List of causes of death by rate

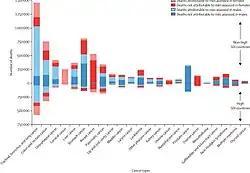
Global deaths from cancers attributable to risk factors in 2019 by sex and

Top causes of death, according to the World Health Organization report for the calendar year 2001: